Gibraltar Electricity Authority

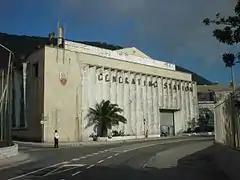
The generating station adjacent to King's Bastion in 2002, three years prior to its demolition.

Gibraltar Electricity Authority is an agency under the Government of Gibraltar responsible for regulating the Gibraltar electricity market. The authority was created on 28 March 2003 under the Gibraltar Electricity Authority Act 2003. Its responsibility is to generate, distribute and supply electricity to the civilian population of Gibraltar.